Dragon Drive

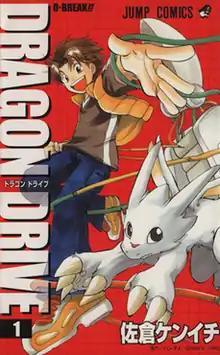
First "tankōbon" volume cover

is a Japanese manga by published by Shueisha and serialized in the manga magazine "Monthly Shōnen Jump". Publication ended in 2006, with a total of 14 volumes. Dragon Drive follows lazy junior high school student Reiji Ozora who routinely gives up on everything he starts and is terrible at his school work. Tired of seeing him give up at everything and continue to perform so poorly at school, his childhood friend Maiko Yukino shows Reiji the virtual reality game called Dragon Drive. It is a fighting game in which players and their dragon partners face off within a virtual reality city. Reiji's general lazy personality and lackluster school performances lead him to gain a seemingly equally lazy small dragon whom he calls Chibi. Only later do both of their true strengths show as Chibi, despite being small and sleeping in his first appearance, turns out to be the rarest dragon in the game, a discovery which leads Reiji and his friends to another world called Rikyu.